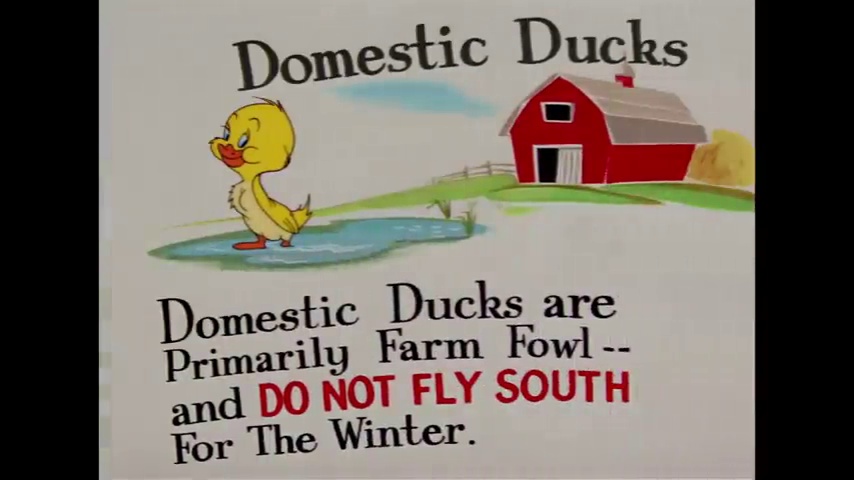
Portrait style: Cartoon Portrait